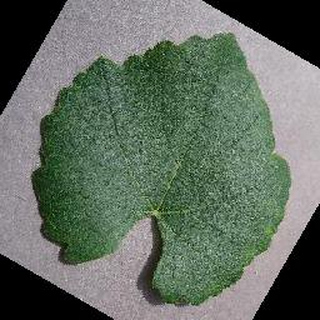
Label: healthy_grape